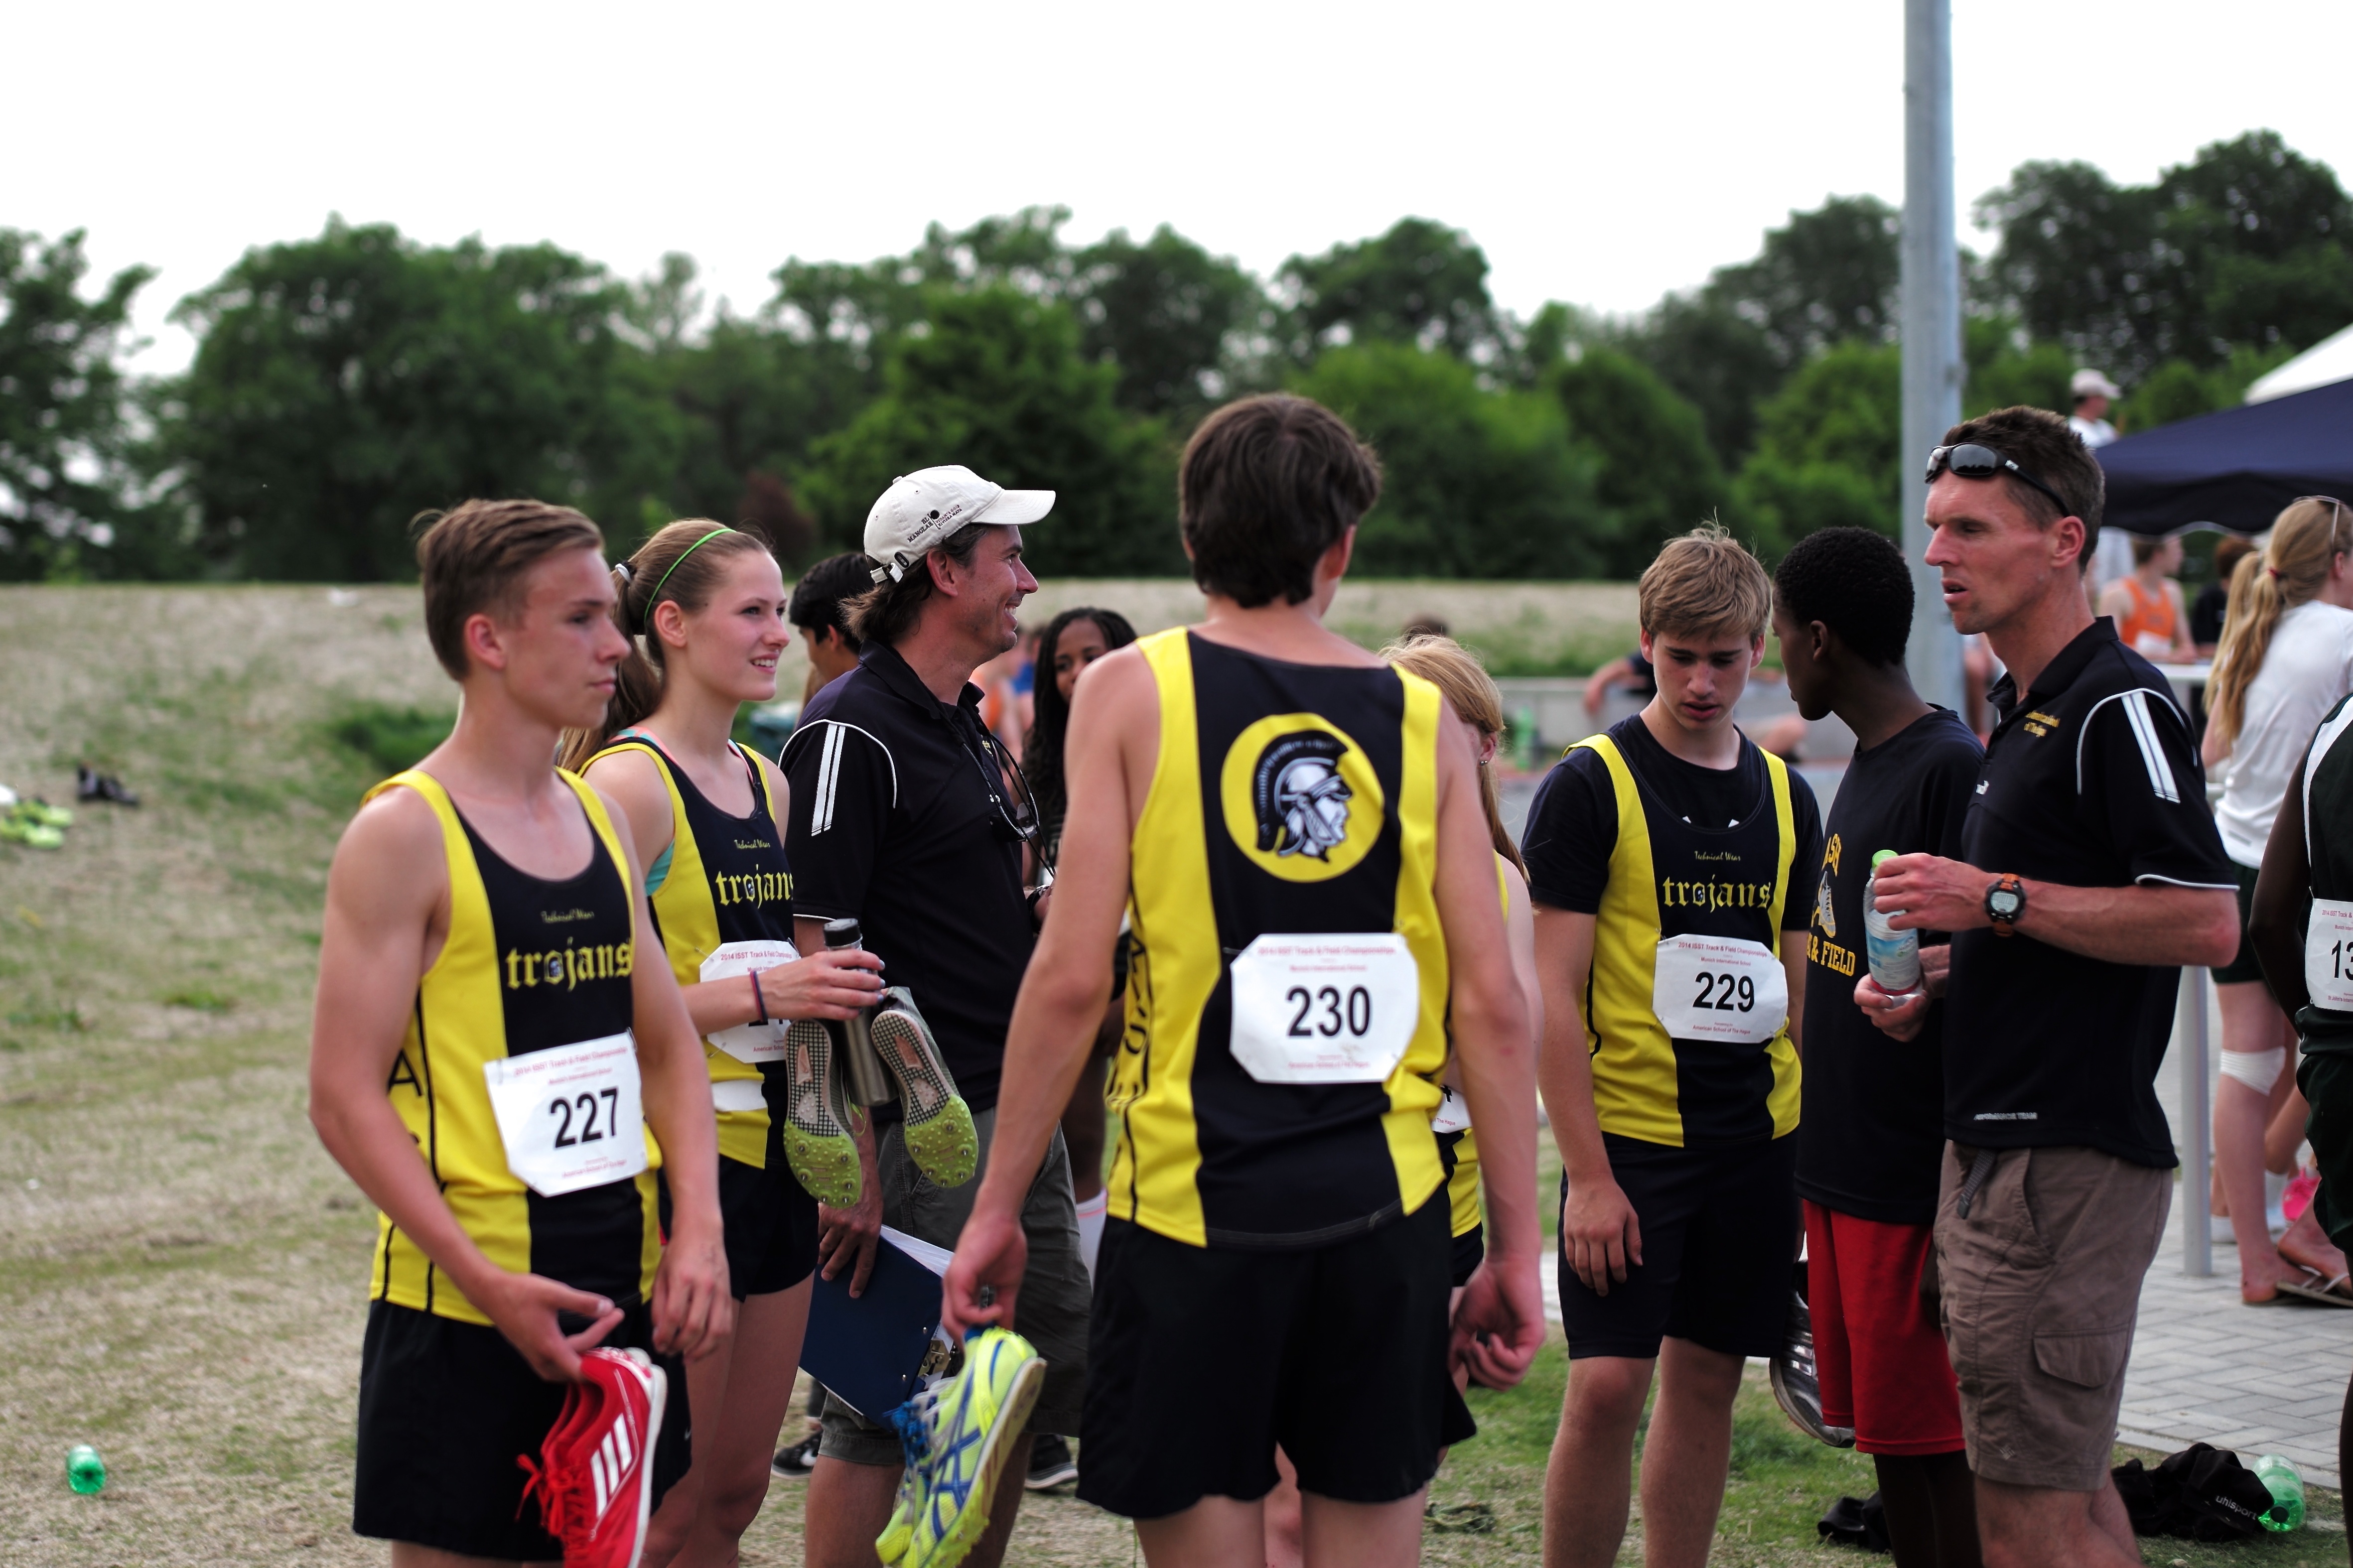
person, running, recreation, race, marathon, sports, endurance, athletics, sprint, triathlon, physical exercise, outdoor recreation, human action, individual sports, endurance sports, duathlon, long distance running, cross country running, half marathon